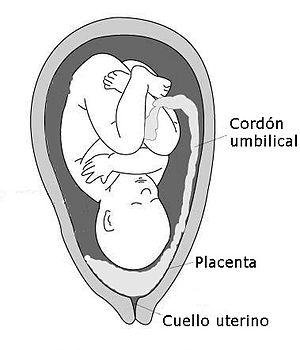
Le placenta praevia est une localisation anormale du placenta qui peut être responsable d'hémorragies sévères au cours du troisième trimestre de la grossesse. Le placenta est normalement inséré dans le haut de l'utérus, il est dit praevia lorsque ce n'est pas le cas. Il est alors localisé sur le segment inférieur et peut être latéral, marginal, partiellement recouvrant, ou recouvrant lorsqu'il est tout entier situé au-dessus de l'orifice interne du col.